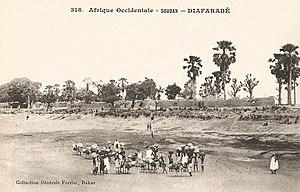
François-Edmond Fortier, Diafarabé. Afrique Occidentale - Soudan.
Diafarabé est une commune du Mali, dans le cercle de Ténenkou et la région de Mopti.